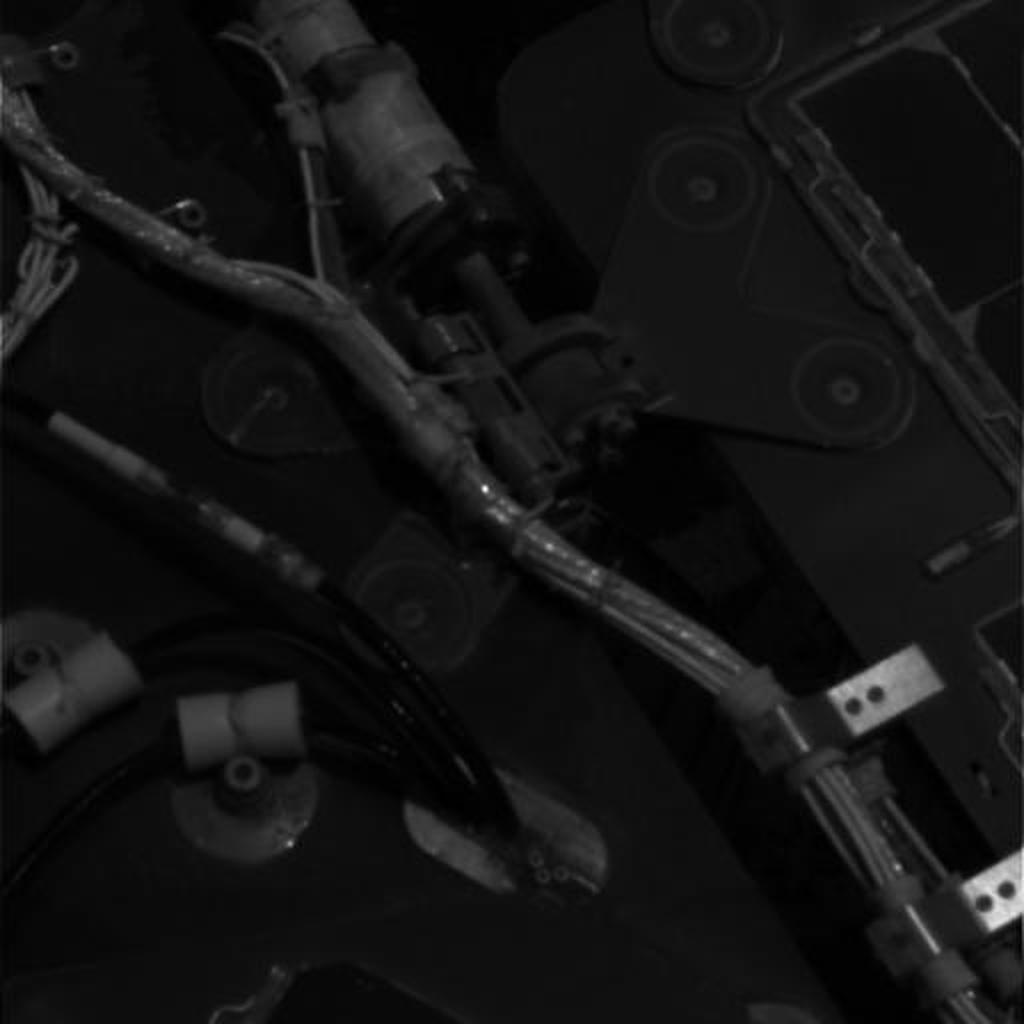
Surface features visible: Rover Deck, Other Hardware, Rover Parts